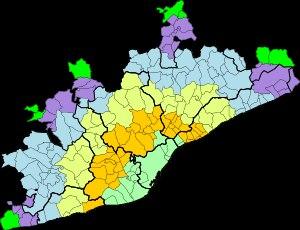
L'Autorité du Transport Métropolitain est un consortium inter-administratif de caractère volontaire qui a été constitué en 1997 pour coordonner et planifier le transport public dans la Région Métropolitaine de Barcelone.